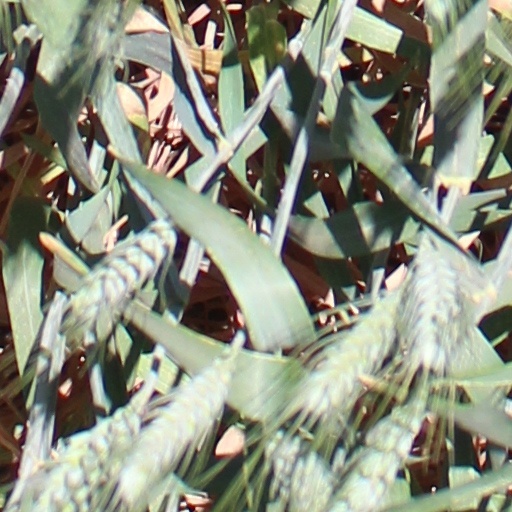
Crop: wheat